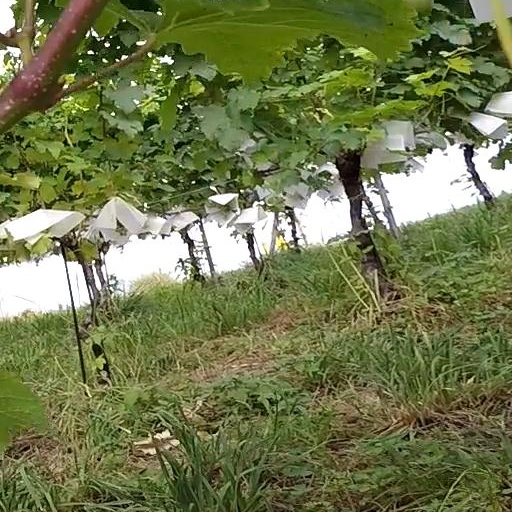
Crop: grape